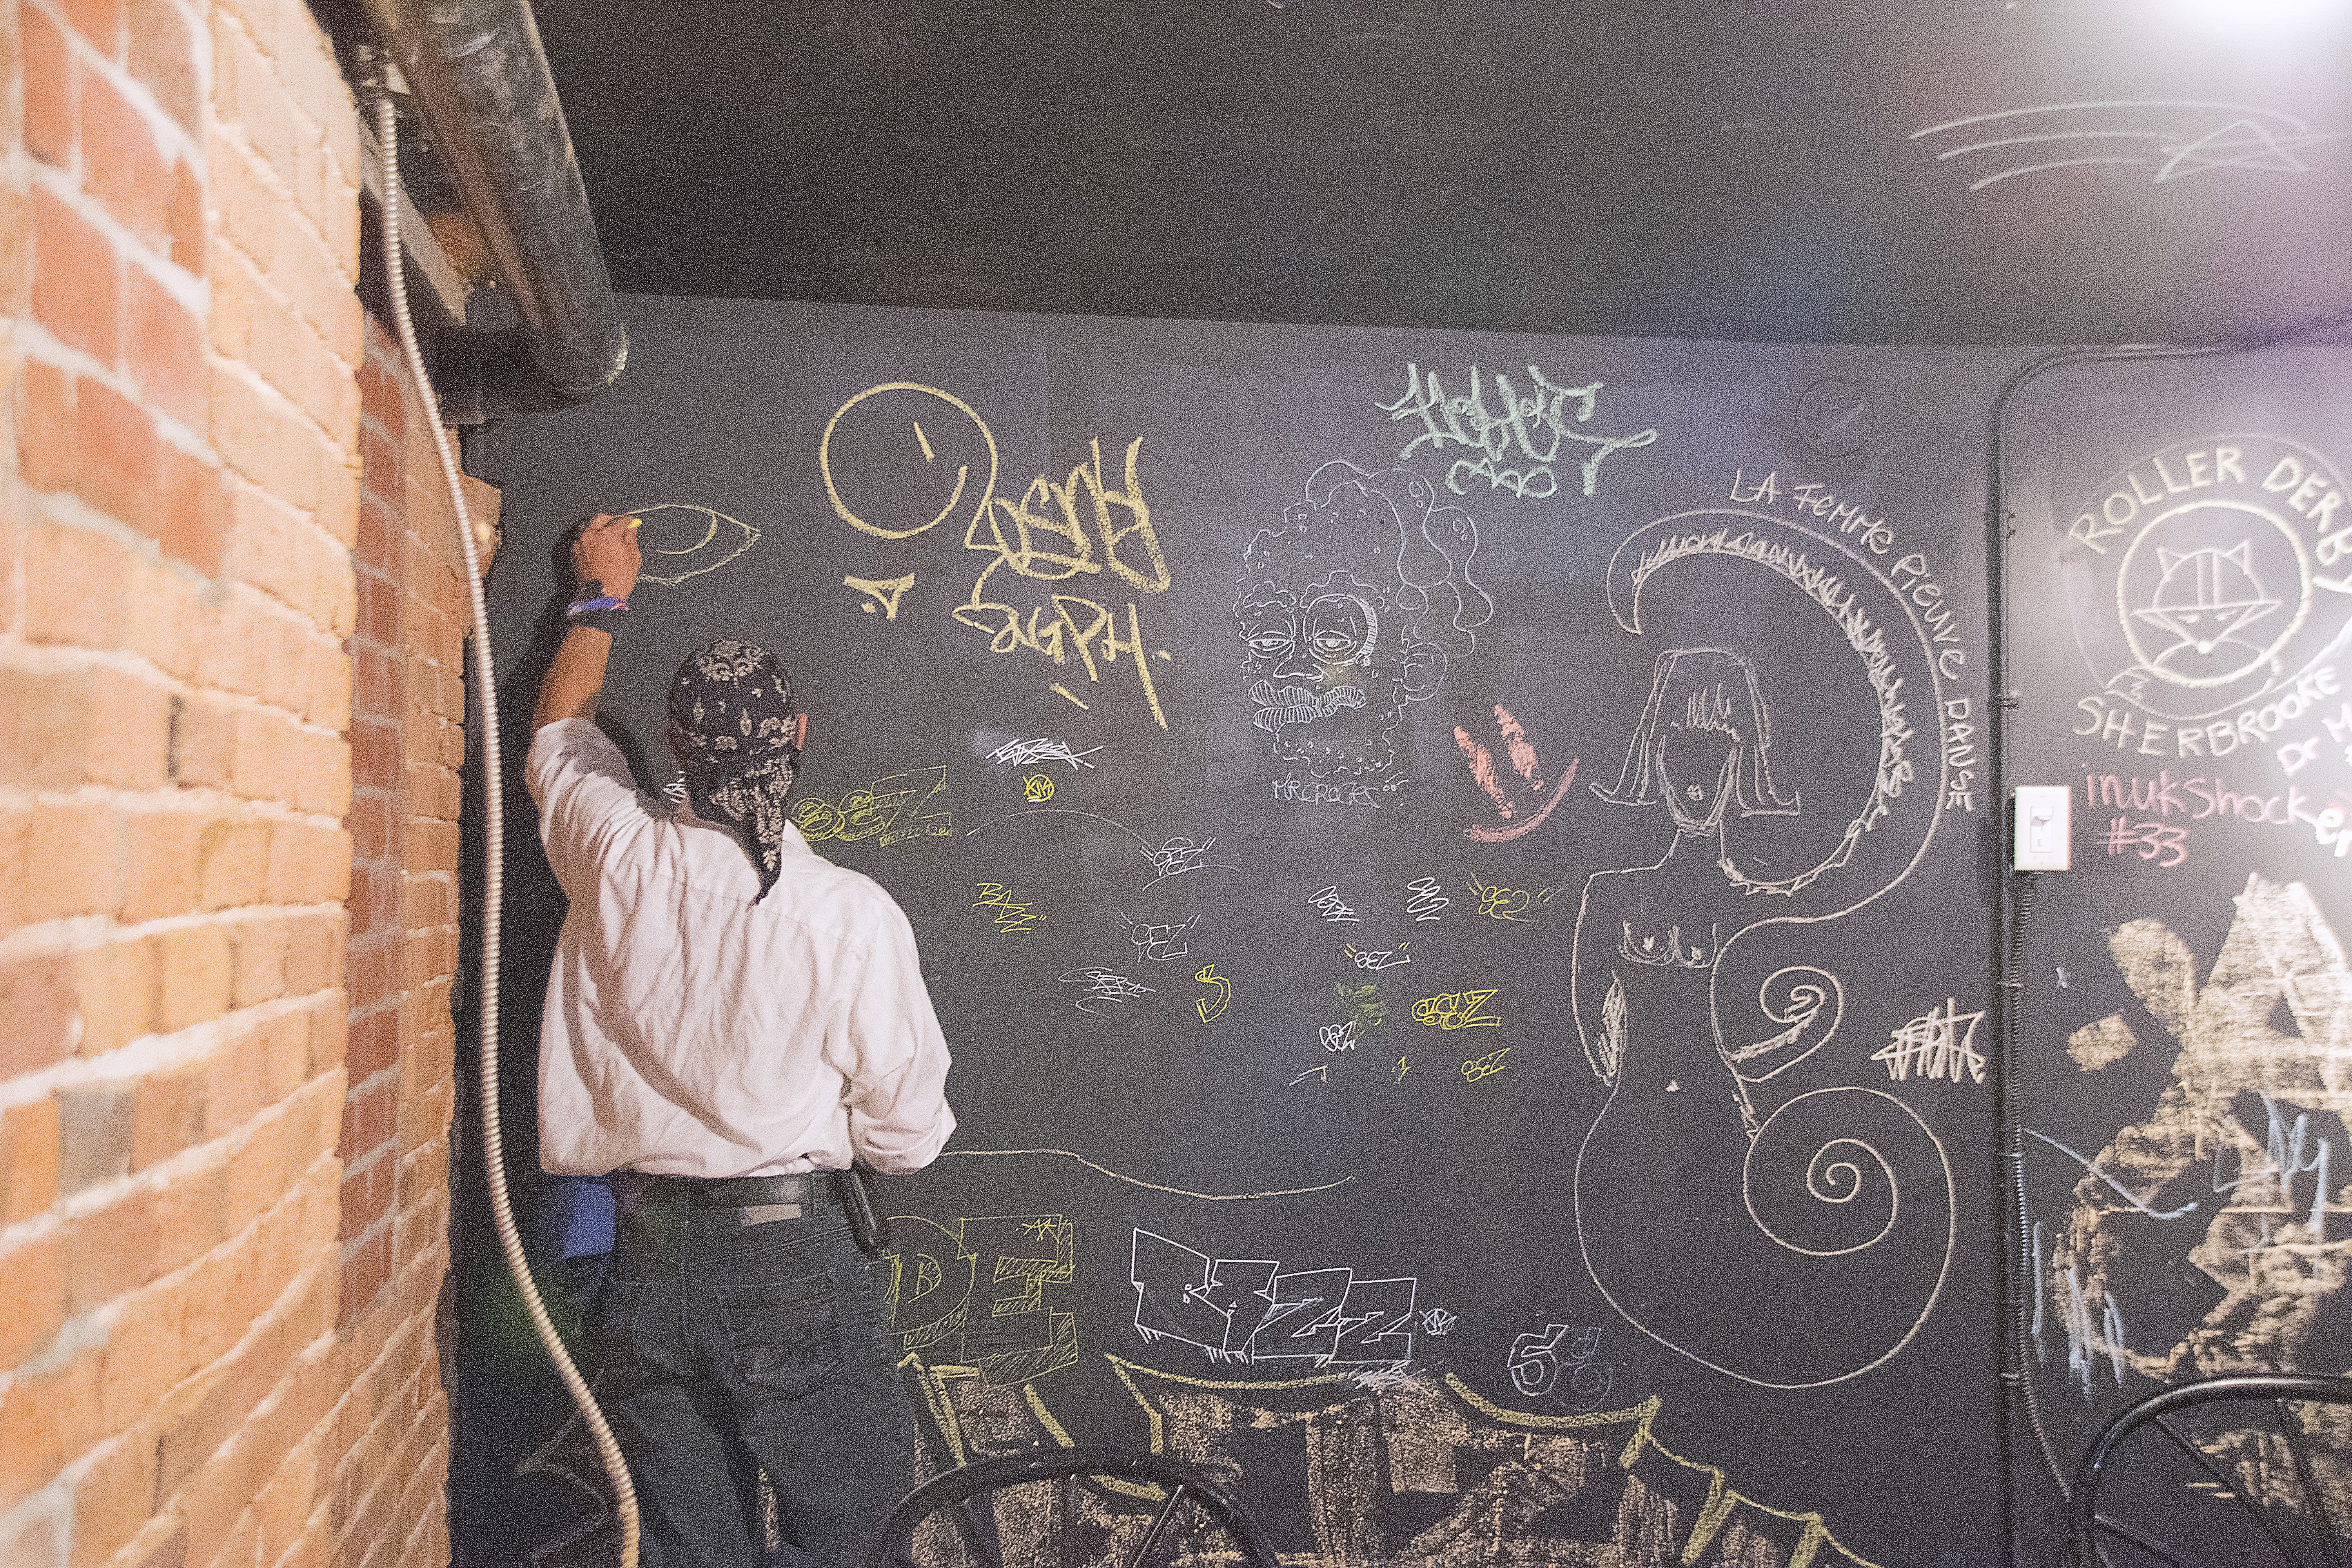
urban, wall, graffiti, art, design, canada, quebec, sherbrooke, urbain, amalgam